Kitsch

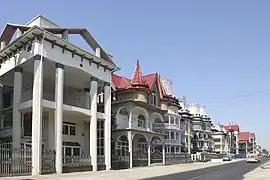
Examples of kitsch in architecture, Buzescu village in Romania

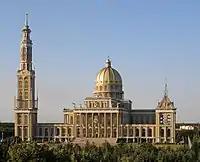
Basilica of Licheń in Poland, as an example of kitsch in sacred architecture

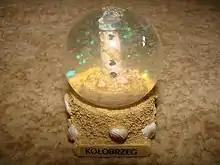
A souvenir snow globe with an underwater motif

As a descriptive term, "kitsch" originated in the art markets of Munich, Germany in the 1860s and the 1870s, describing cheap, popular, and marketable pictures and sketches. In "Das Buch vom Kitsch" ("The Book of Kitsch"), published in 1936, Hans Reimann defined it as a professional expression "born in a painter's studio".